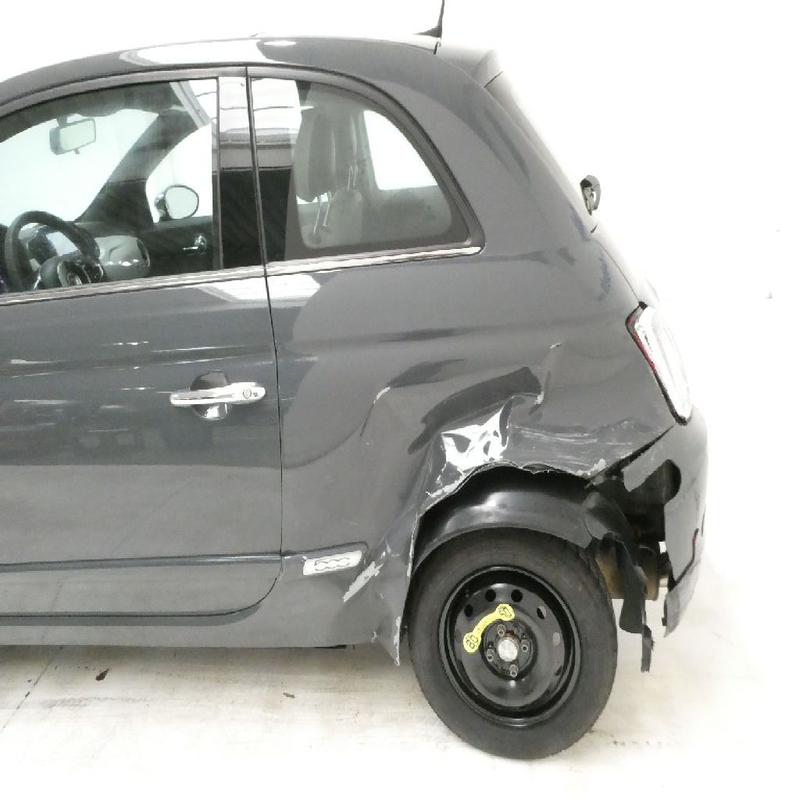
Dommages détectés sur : porte arrière droite, aile arrière droite, pare-choc arrière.
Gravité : majeur